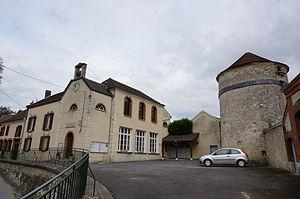
Vandières est une commune française, située dans le département de la Marne en région Grand Est.